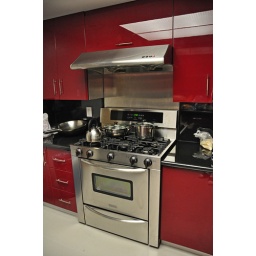
Euro Kitchen in red color, plus the 36&amp;quot; gas range and hood, also the black granite countertop.